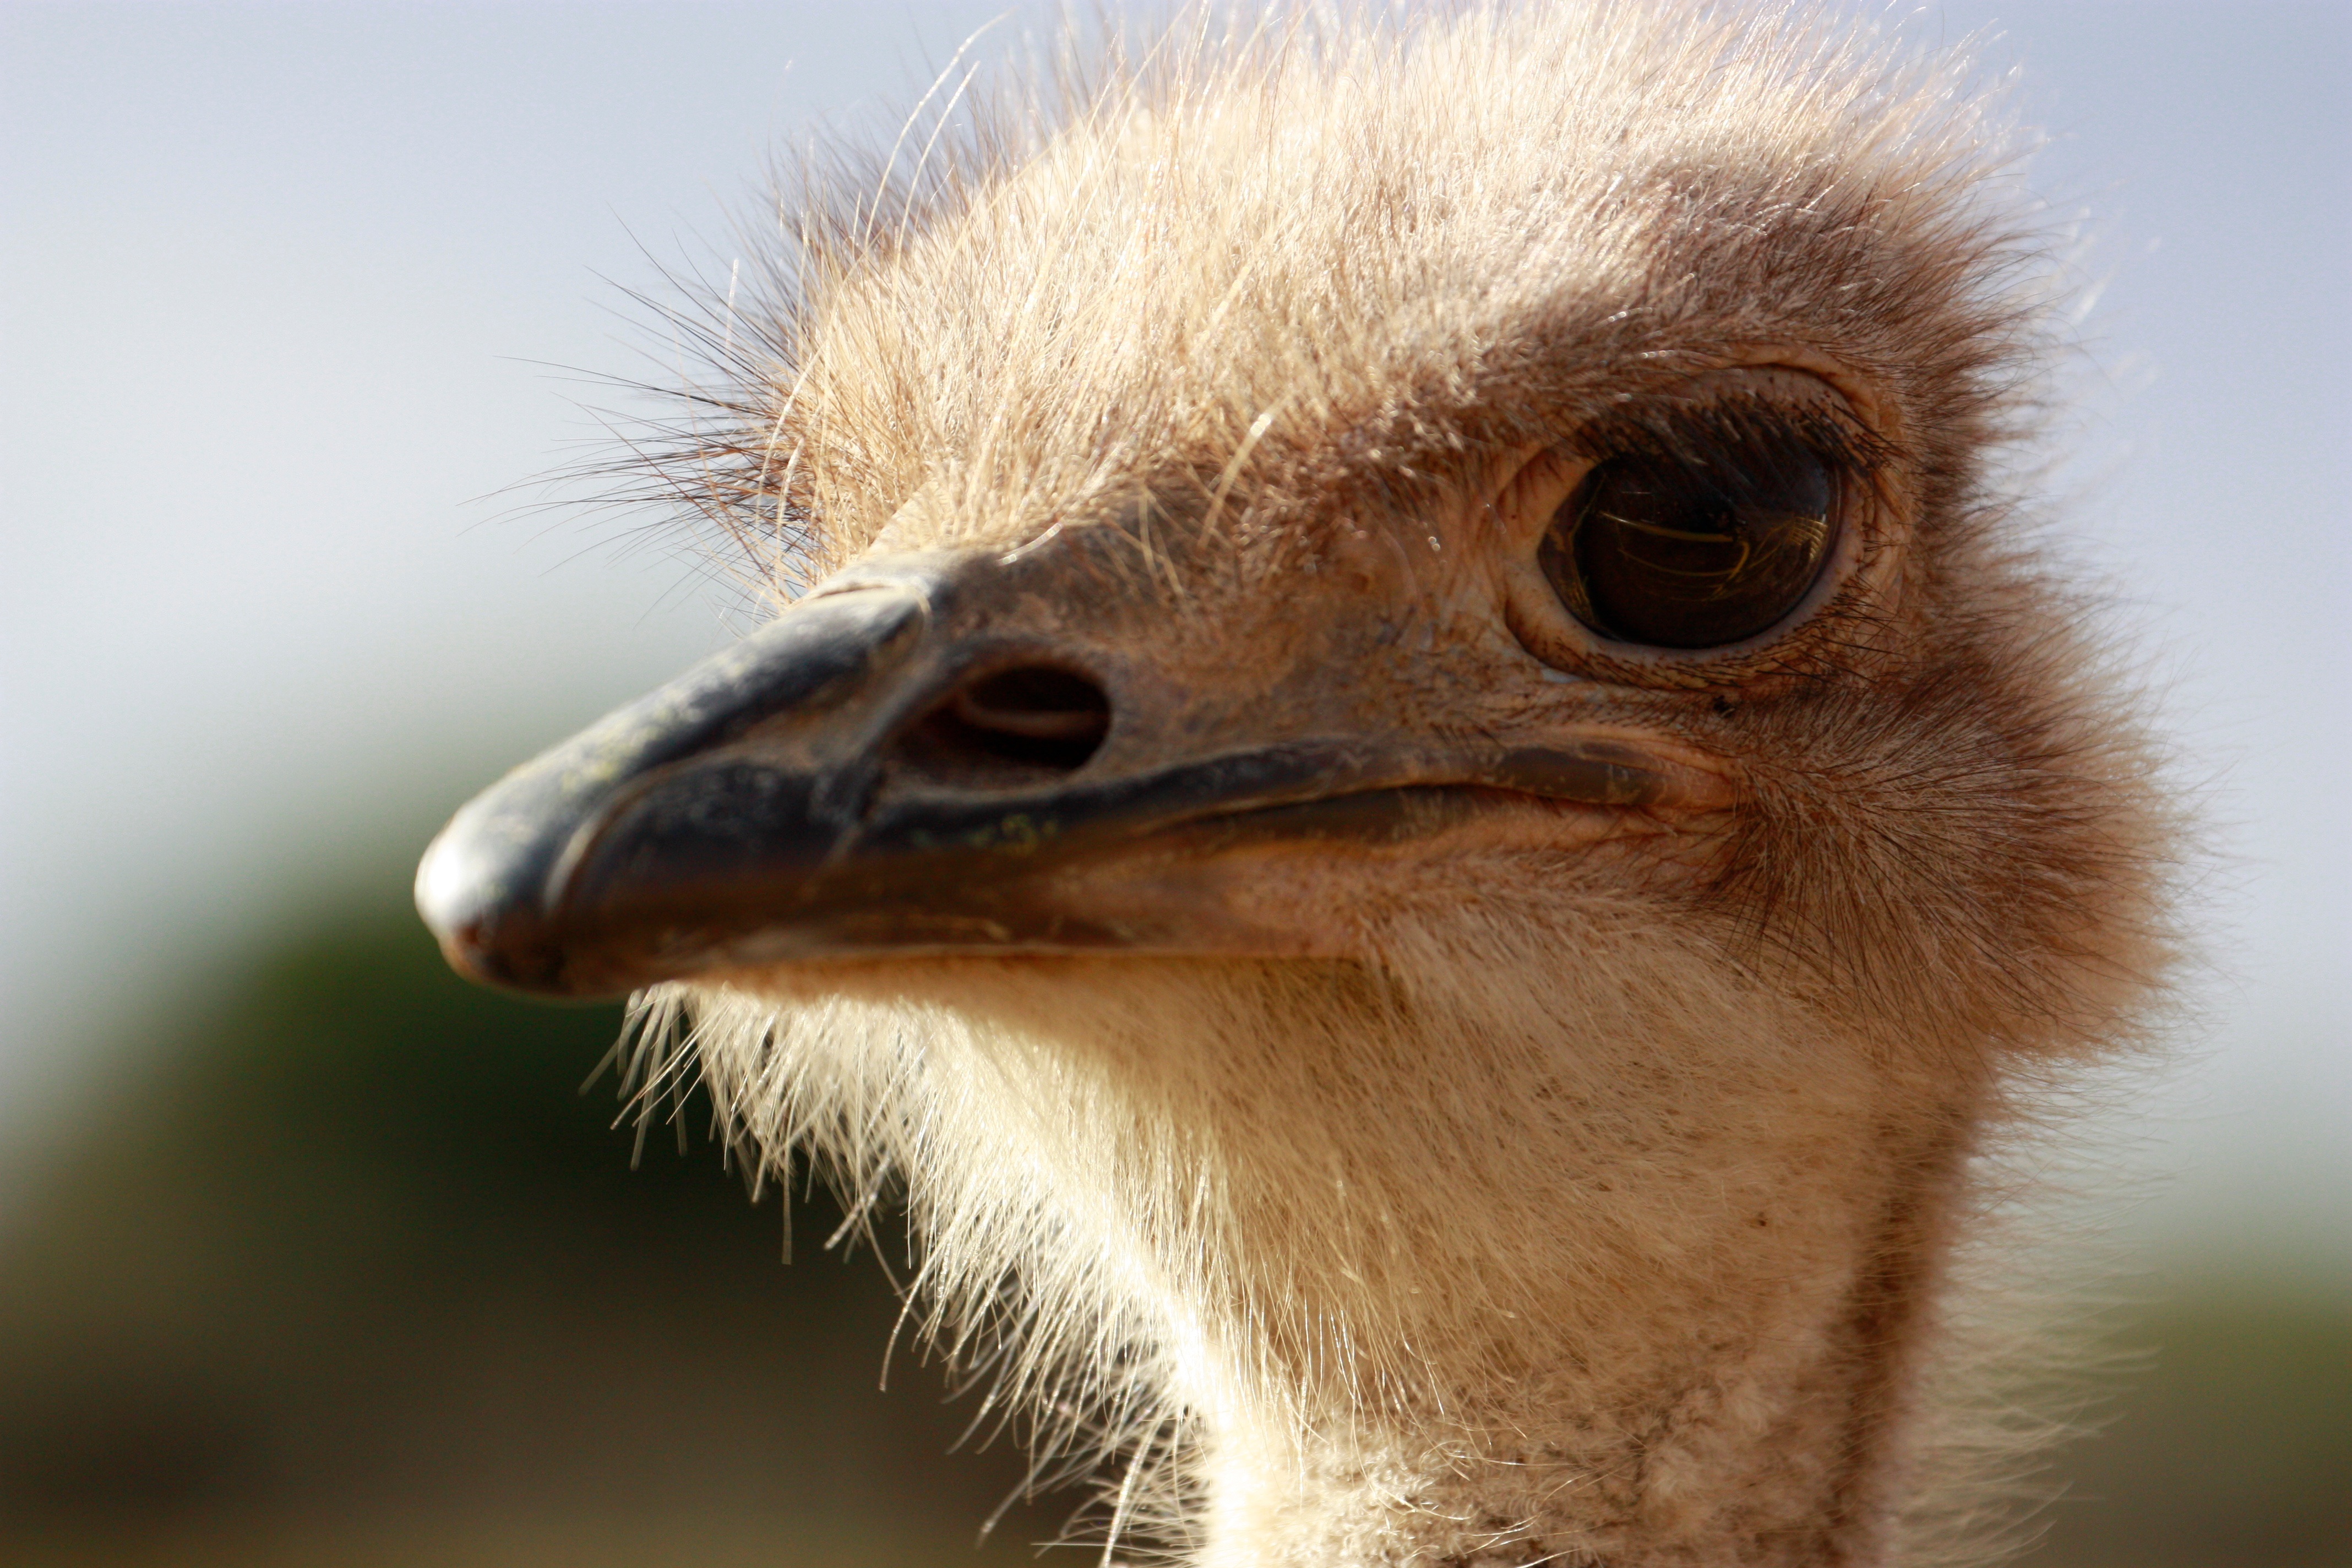
bird, wildlife, beak, ostrich, fauna, close up, emu, vertebrate, ratite, flightless bird